Paintball

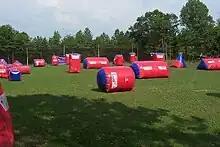
A "speedball" field consisting of inflatable paintball bunkers

Tournaments are skill based competitions. These are often bracket tournaments with 5 person teams, taking place on Speedball (paintball) fields. Tournaments such as the NXL hold different events throughout the summer months all over the United States with a range of skill divisions. Other series such as the Ultimate Woodsball League (UWL) play tournaments with large teams on large wooded fields. The types of tournaments and applicable skill divisions vary wildly to serve the diverse interest of paintball competitors.